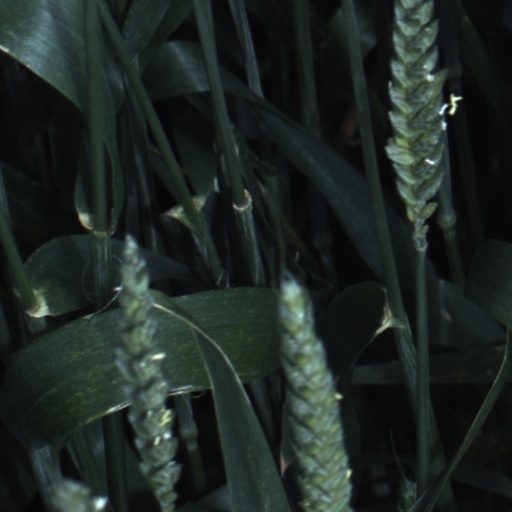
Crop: wheat